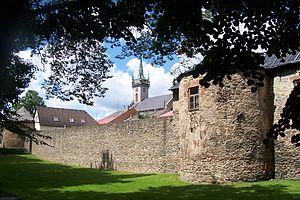
Polička est une ville du district de Svitavy, dans la région de Pardubice, en Tchéquie. Sa population s'élevait à 8 746 habitants en 2017.